Supermax prison

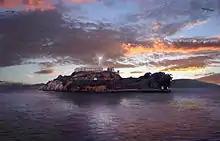
Alcatraz Island is a historical prototype of the supermax prison standard.

The United States Penitentiary Alcatraz Island, opened in 1934, has been considered a prototype and early standard for a supermax prison. A push for supermax prisons began in 1983, after two correctional officers, Merle Clutts and Robert Hoffman, were stabbed to death by inmates at Federal Penitentiary in Marion, Illinois. Norman Carlson, the director of the Federal Bureau of Prisons, argued for a new type of prison to isolate uncontrollable inmates who "show absolutely no concern for human life". USP Marion became the first "supermax" prison where inmates were isolated for 23 hours in their cells. By 1999, the United States contained at least 57 supermax facilities, spread across 30–34 states.